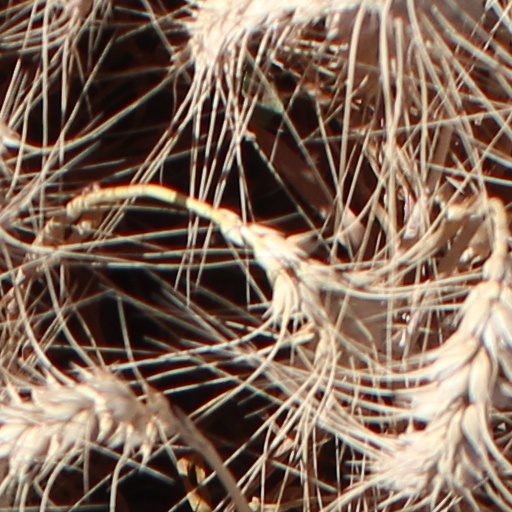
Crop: wheat